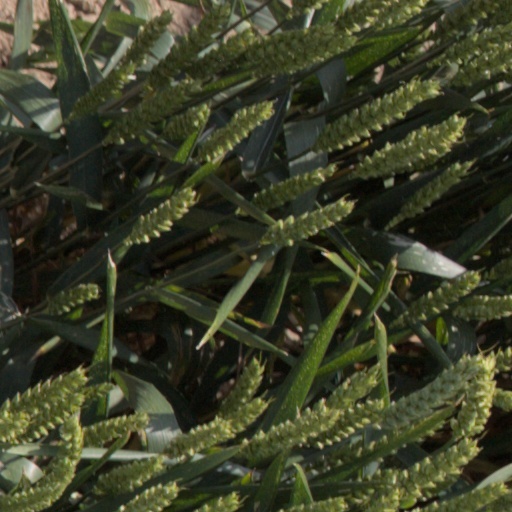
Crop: wheat